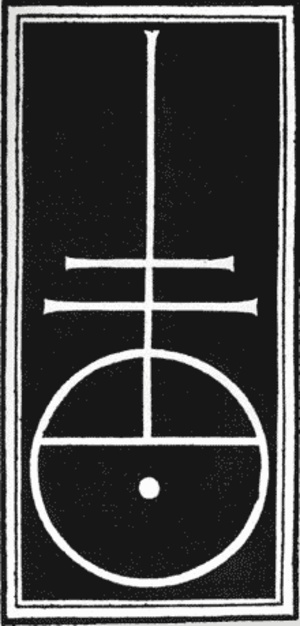
Nicolas Jenson, né vers 1420, à Sommevoire, en Champagne et mort vers 1480-1481, à Venise, est un imprimeur et graveur de caractères français, qui a exercé l’essentiel de son activité à Venise, de 1470 à 1480.